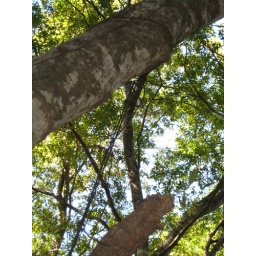
stick man hanged in tree with wire noose sends clear message